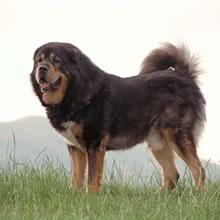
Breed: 205-n000030-Tibetan_mastiff